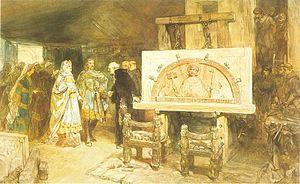
Thierry VI de Hollande, né à La Haye vers 1114, mort le 5 août 1157, fut comte de Hollande de 1121 à 1157. Il était fils de Florent II, comte de Hollande, et de Pétronille de Lorraine.